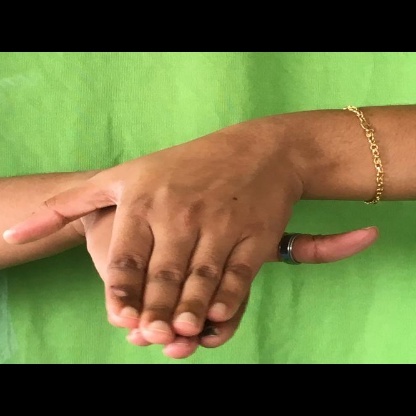
Mudra: Matsya